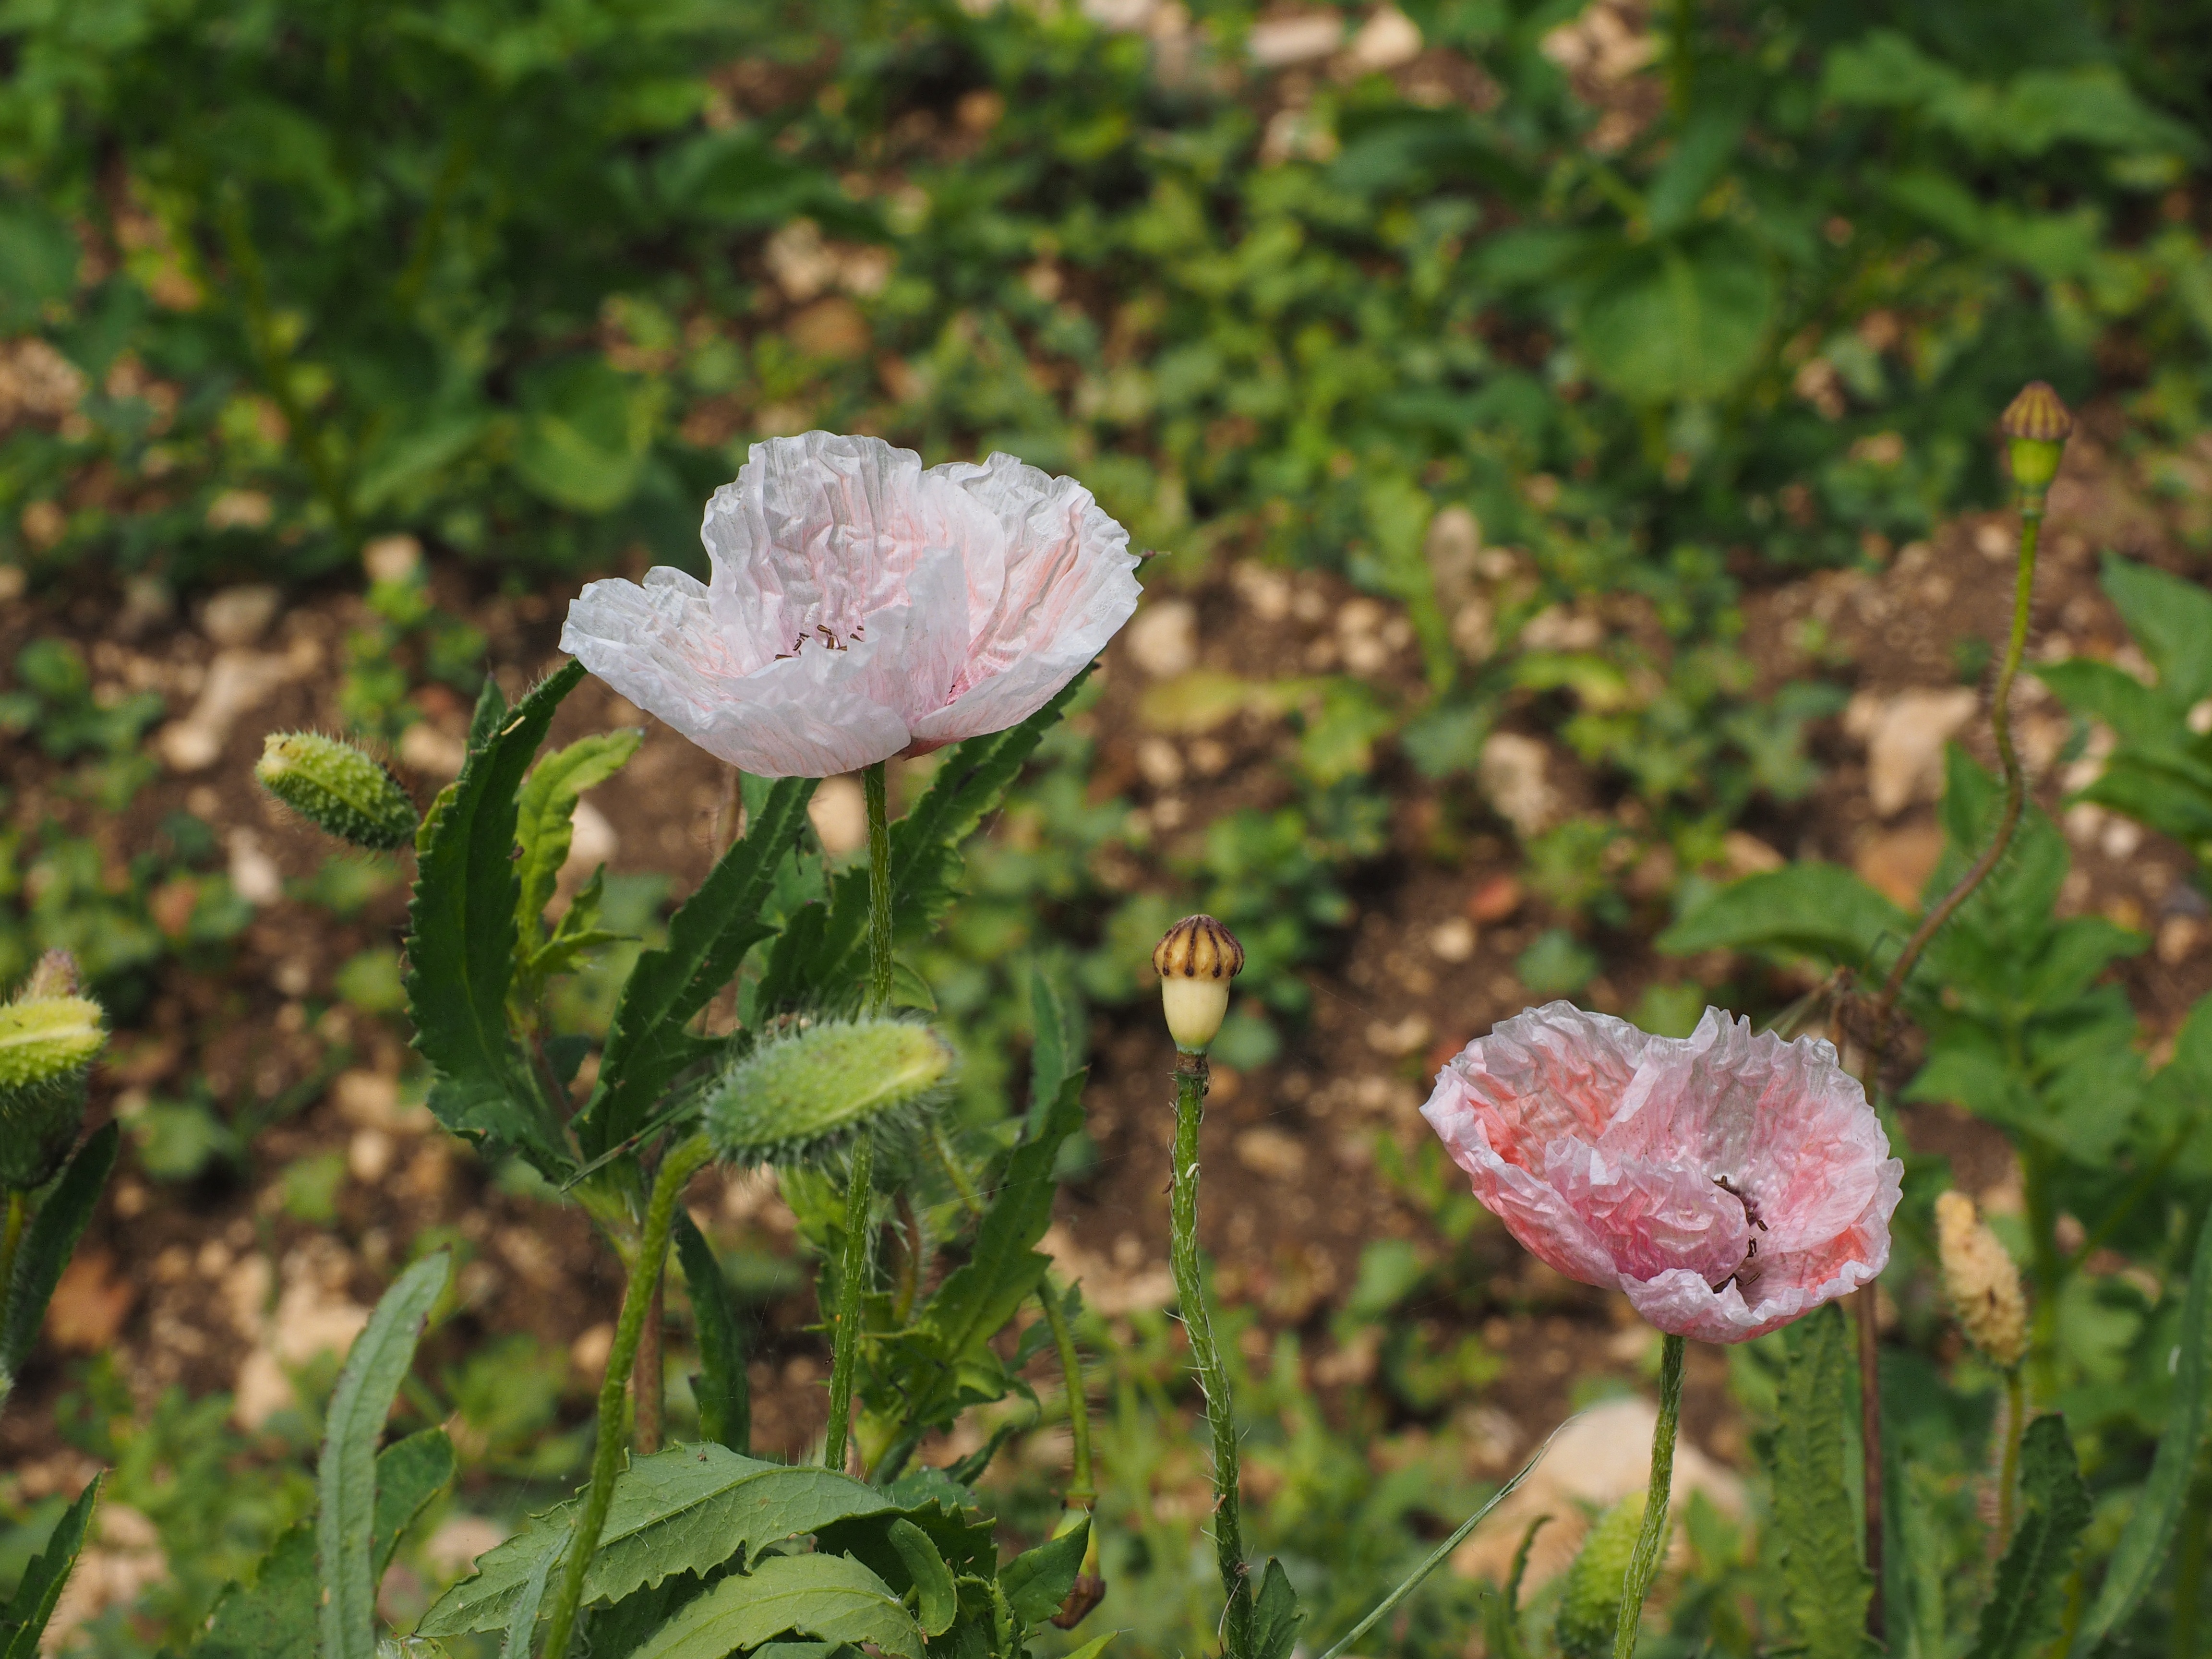
nature, plant, meadow, leaf, flower, petal, botany, pink, flora, wildflower, flowers, poppy flower, shrub, woodland, bleached, macro photography, flowering plant, rose family, light pink, land plant, whitish